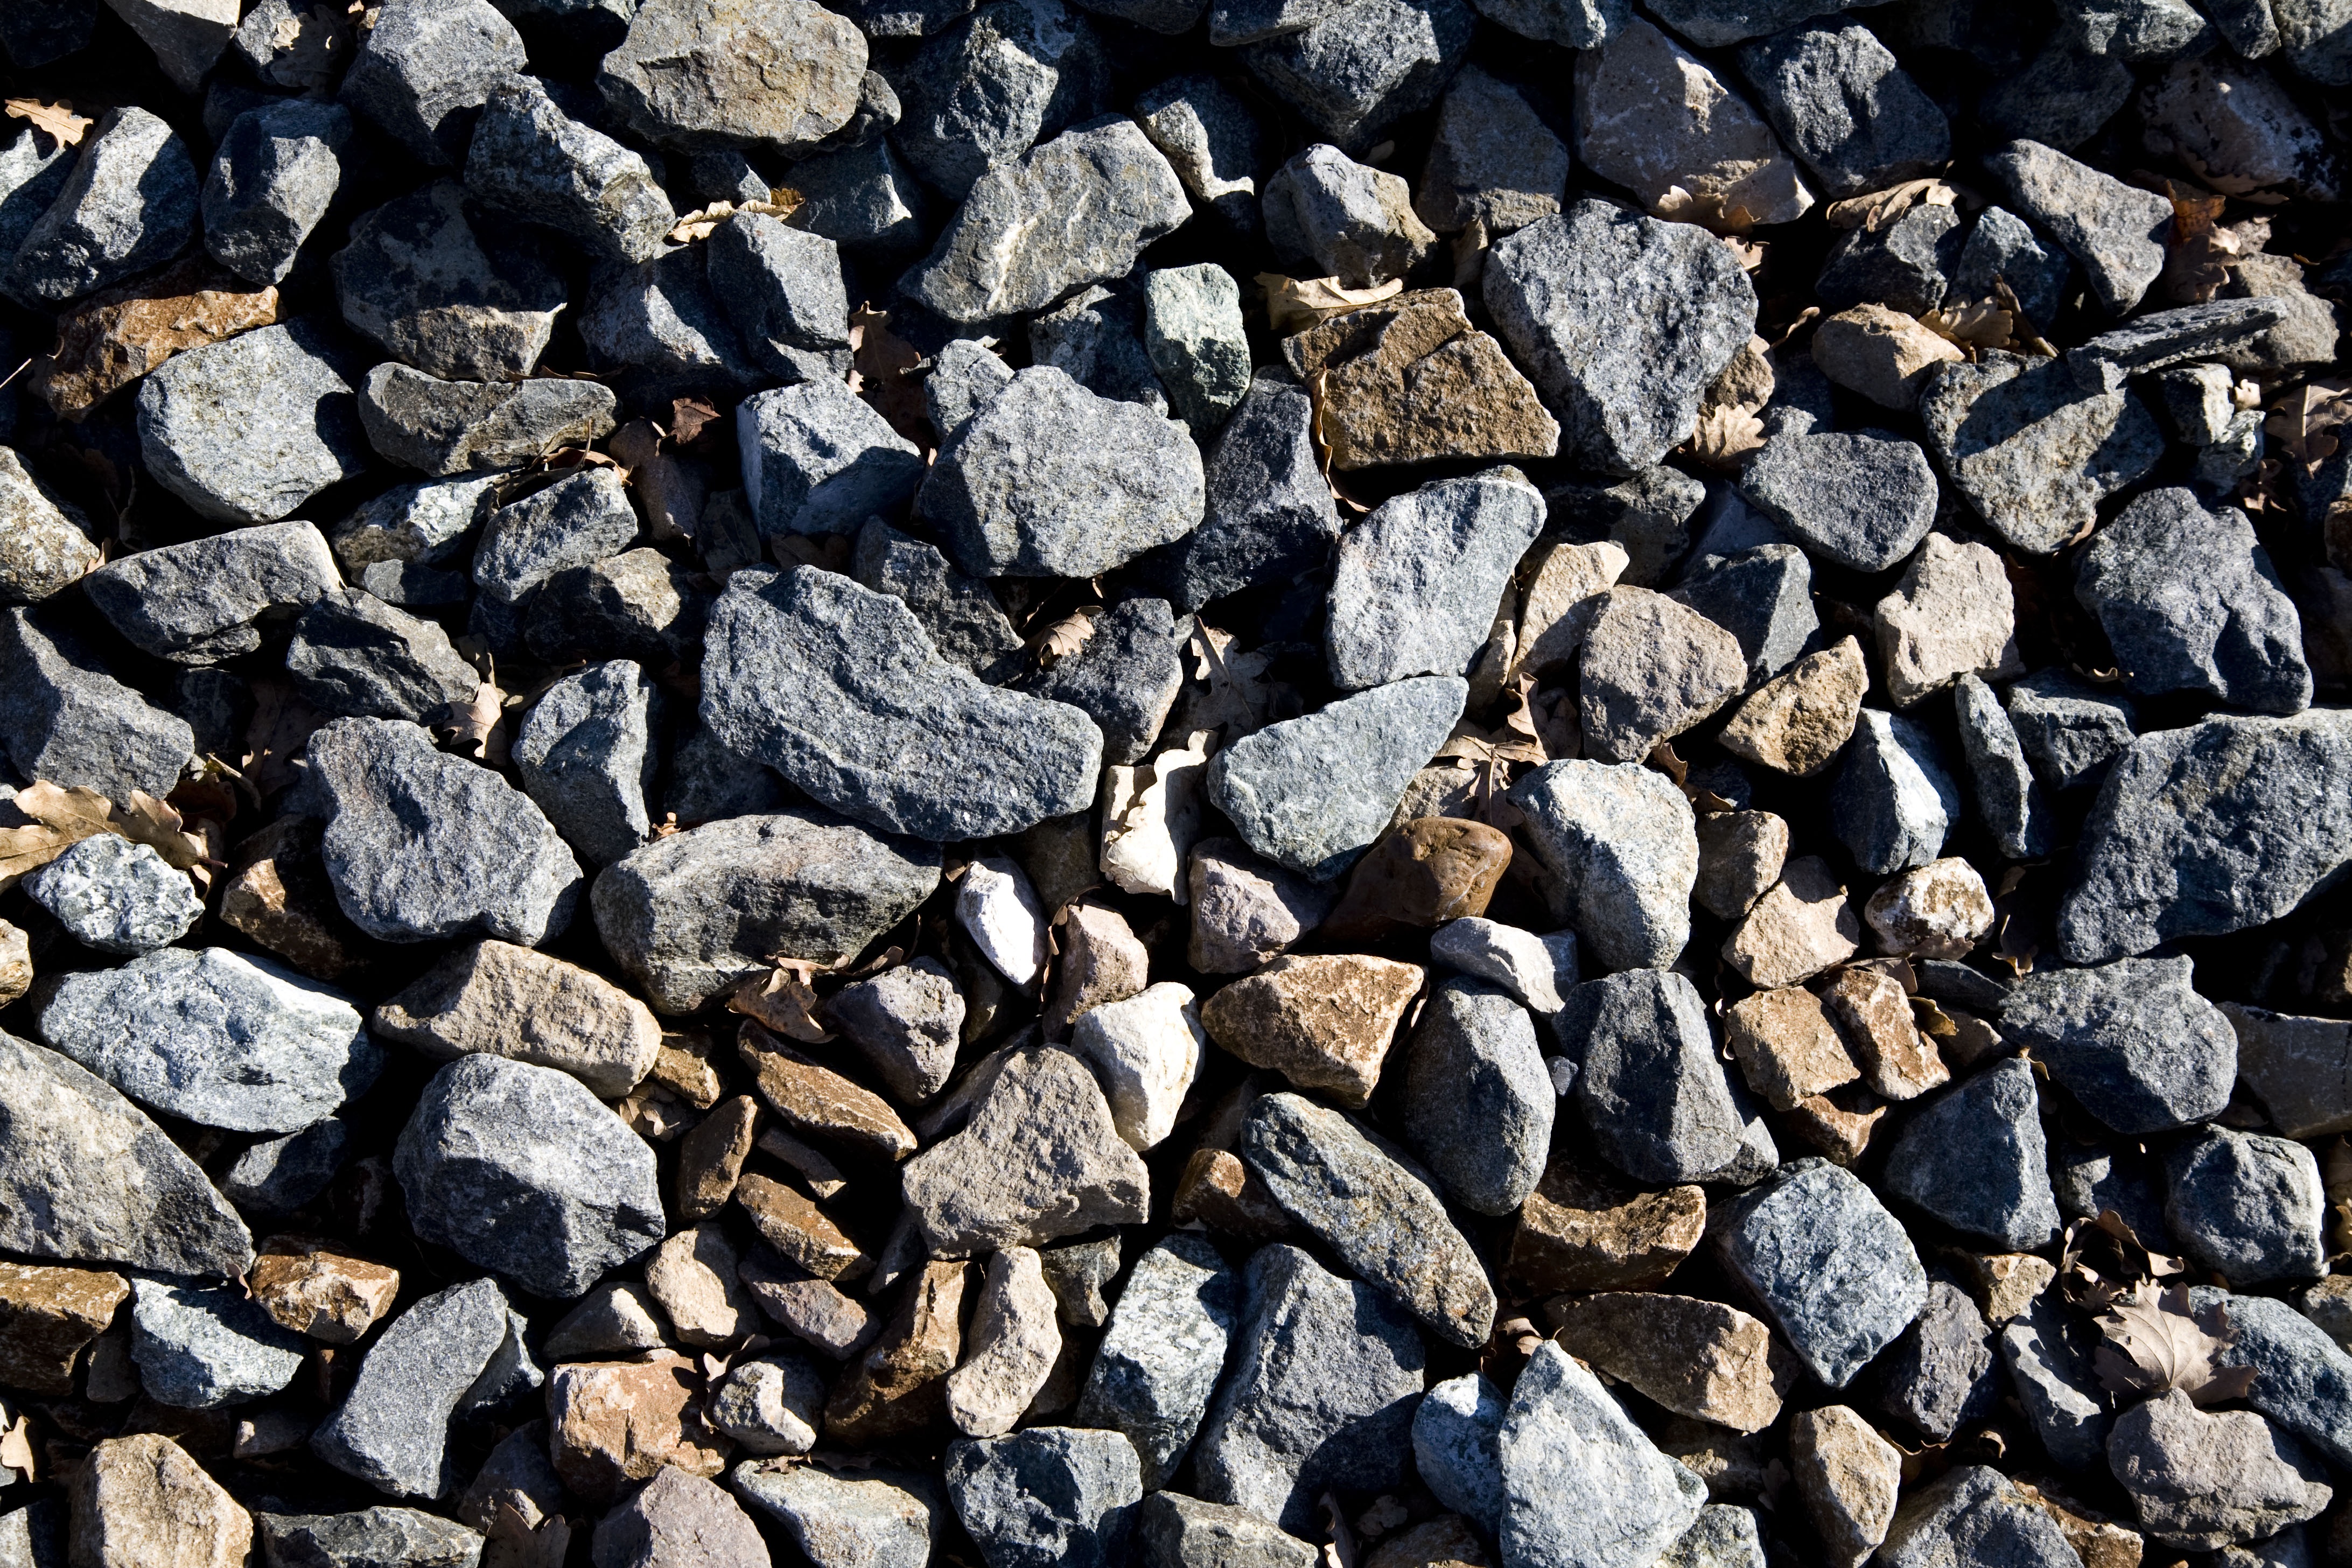
rock, wood, cobblestone, wall, stone, asphalt, macro, pebble, soil, stone wall, material, close up, rubble, geology, gravel, kennedy, road surface